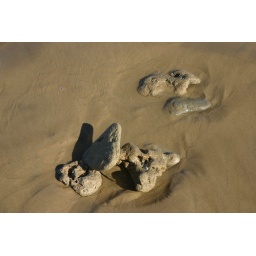
Stones thrown upon the beach by the relentless ocean